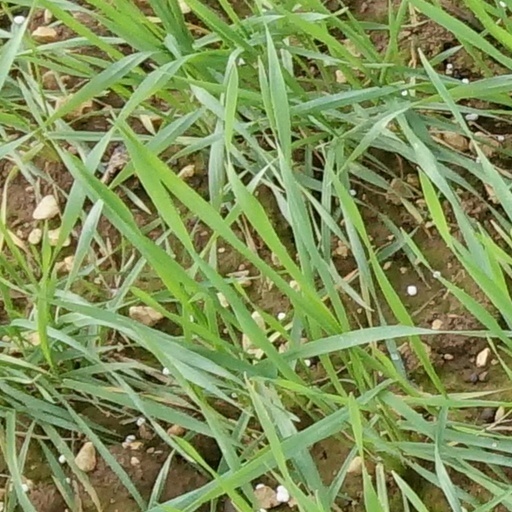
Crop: wheat